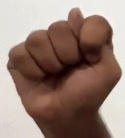
ASL sign: T